De Beauvoir Town

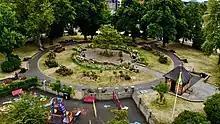
De Beauvoir Square in the summer

In the early 1960s the northern part of De Beauvoir Town between Buckingham Road and Tottenham Road was rebuilt as the Metropolitan Borough of Hackney's Kingsgate estate. In the late 1960s a larger area west of the canal basin, which contained many small factories, made way for the De Beauvoir Estate. The east side of De Beauvoir Square was also rebuilt as the Lockner Road estate.